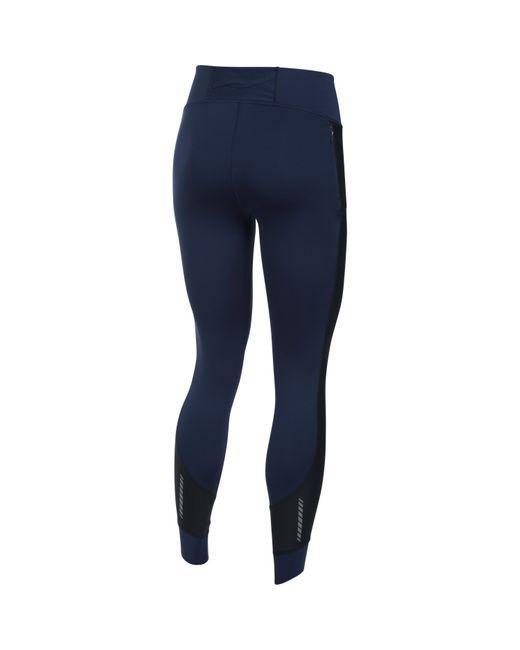
Slim Fit königsblaue Hose für Damen